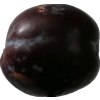
Label: plum